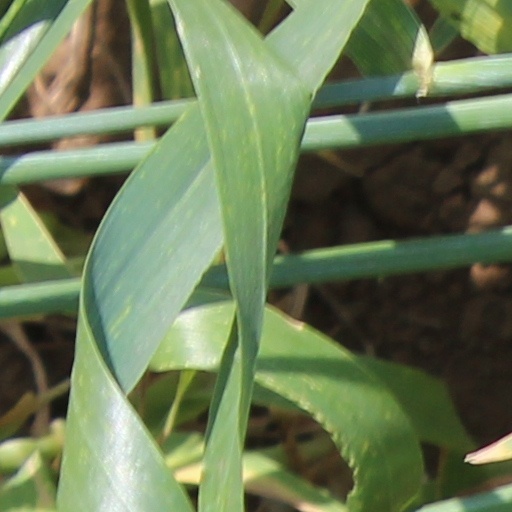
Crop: wheat